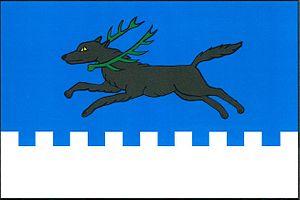
Rabí est une ville du district de Klatovy, dans la région de Plzeň, en République tchèque. Sa population s'élevait à 506 habitants en 2017.